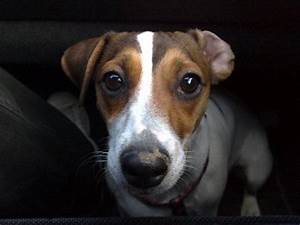
Label: cane